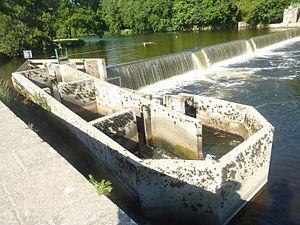
La passe à poissons de l'écluse de Penarpont (Pennarpont) (écluse n°232 du canal de Nantes à Brest, Aulne canalisée)
Le droit de la gestion des cours d'eau en France est depuis plusieurs siècles l'objet d'un rapport complexe entre action étatique, réglementations locales et propriété privée. Les objectifs historiques sont le partage de la ressource en eau et des ressources halieutiques associées, la réduction du risque d'inondation, l'exploitation de l'énergie hydraulique, la régulation de la ressource de pêche, le transport fluvial, l'extraction de matériaux, sables et graviers.
Châteaulin [ ʃatolɛ̃] est une commune française du département du Finistère, en région Bretagne.
Une passe à poissons est un dispositif permettant aux poissons de franchir un obstacle créé par l'Homme sur un cours d'eau, tel qu'un barrage ou un seuil. Elles ont souvent été d'abord construites pour les poissons migrateurs amphihalins, mais de nombreuses autres espèces peuvent en profiter aussi.